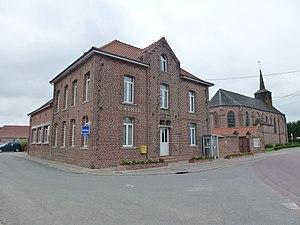
Westrehem est une commune française située dans le département du Pas-de-Calais en région Hauts-de-France.